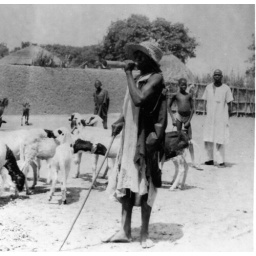
herdsman, cattle market near Boko